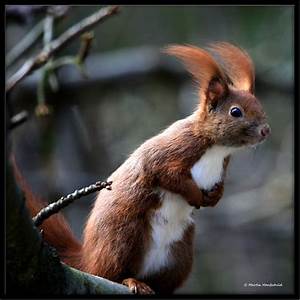
Label: squirrel